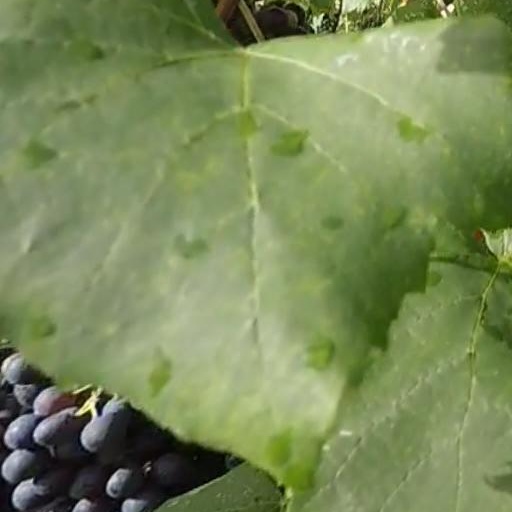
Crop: grape